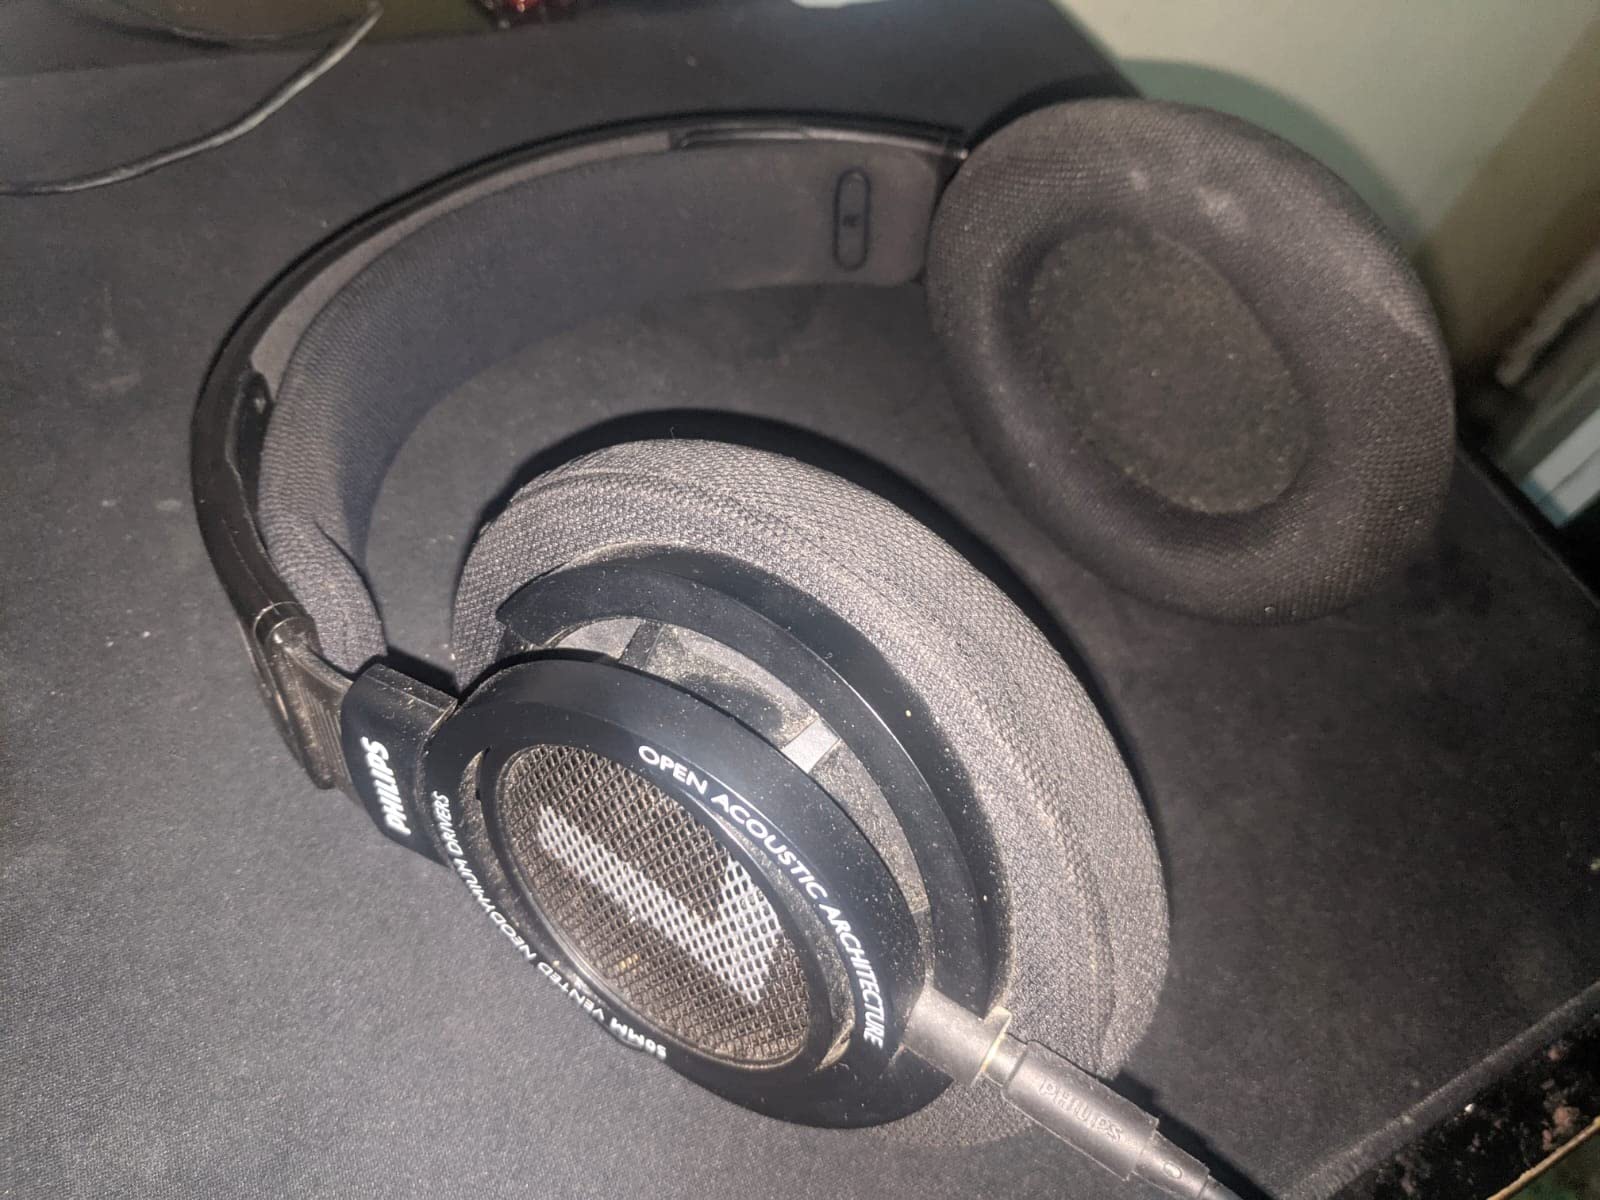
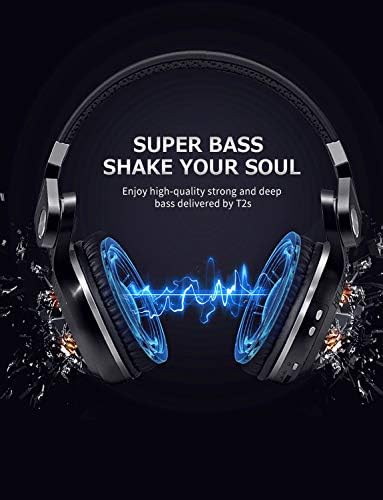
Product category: headphones
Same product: no